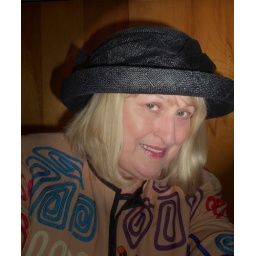
Self portrait in black straw hat -one of many hats!